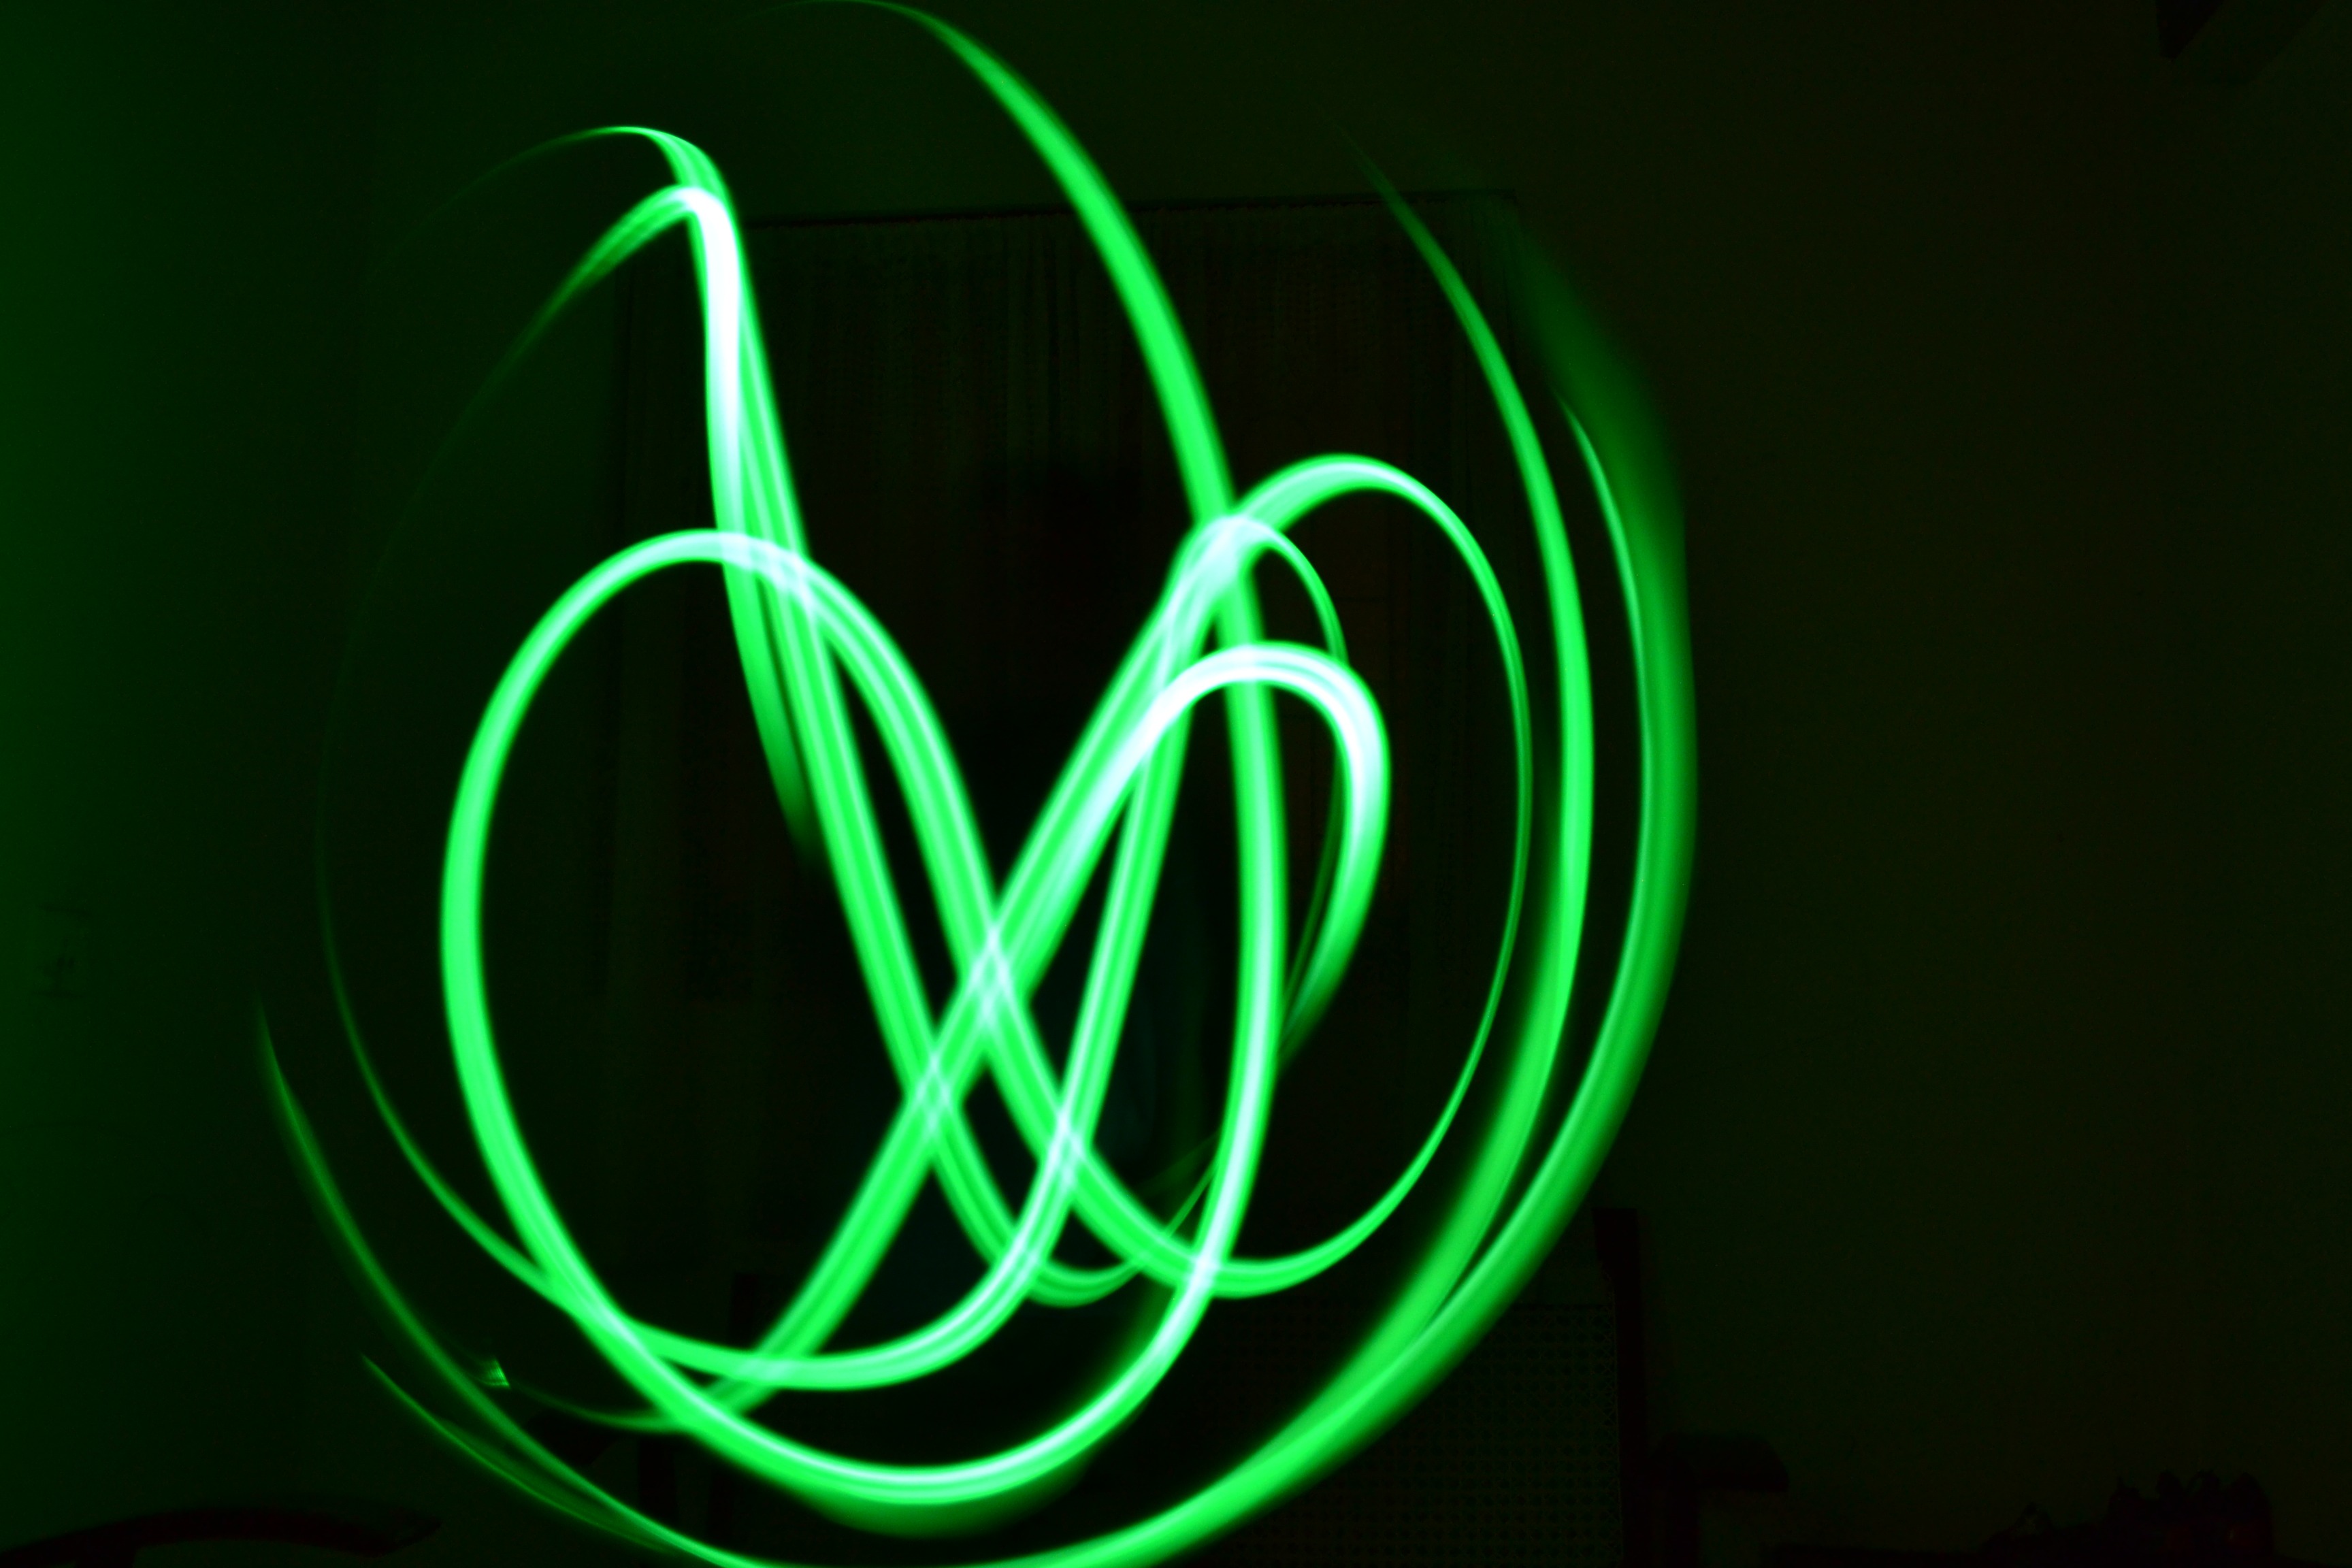
light, white, dark, line, green, artistic, glow, signage, circle, neon, light painting, neon sign, font